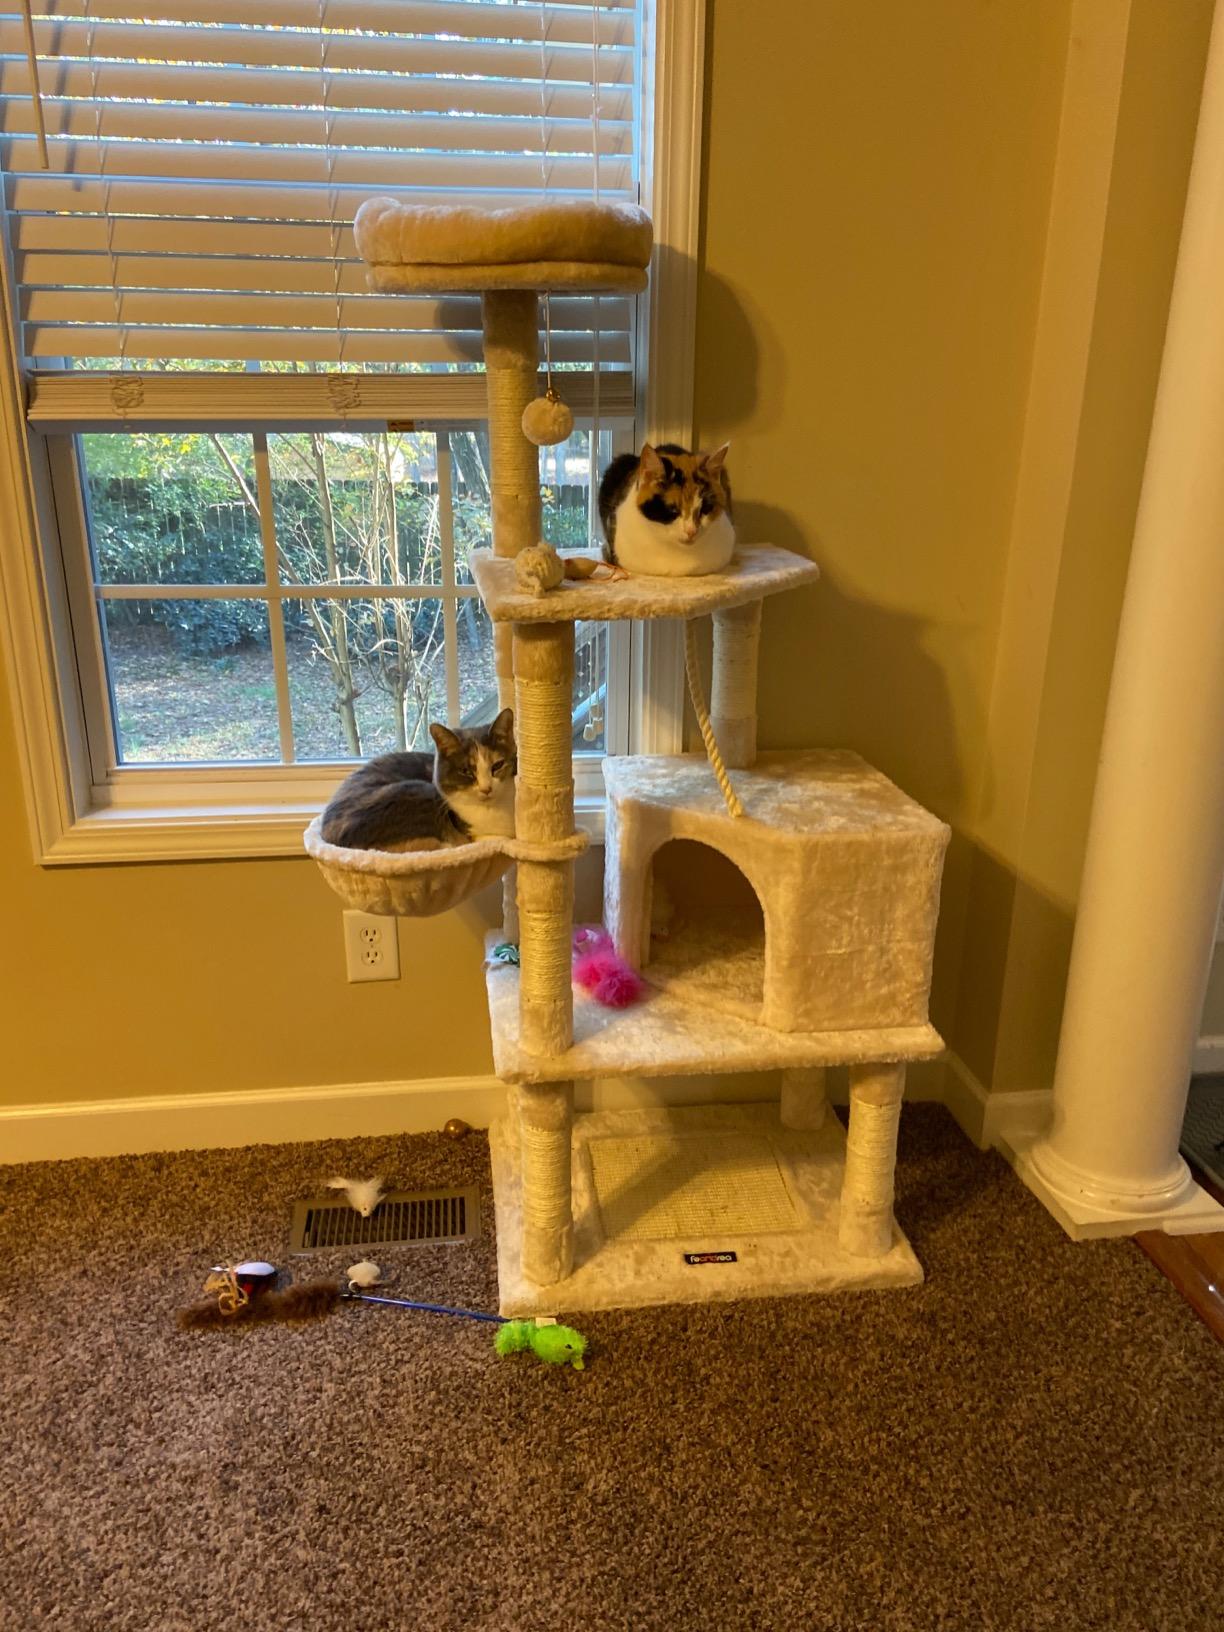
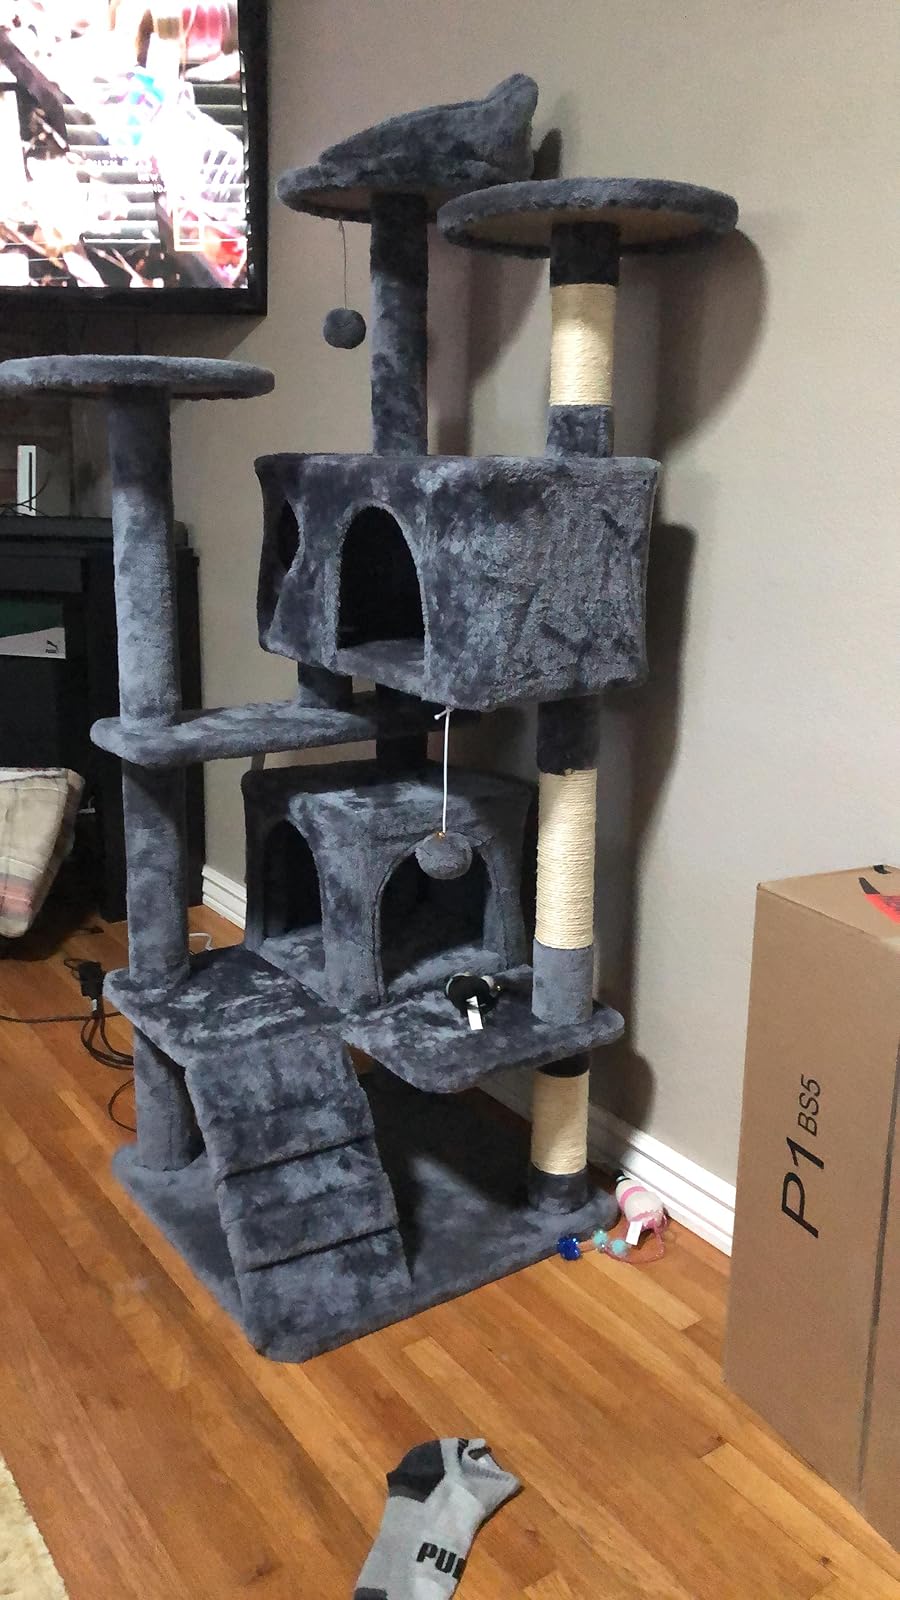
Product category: items_cat tree
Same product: no